Erotic art in Pompeii and Herculaneum

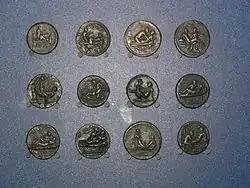

The Suburban Baths are located near the Marine Gate in Pompeii. In one room, thought to be a dressing room, there are seven wall paintings of sexual scenes and one of a figure with an enlarged scrotum.